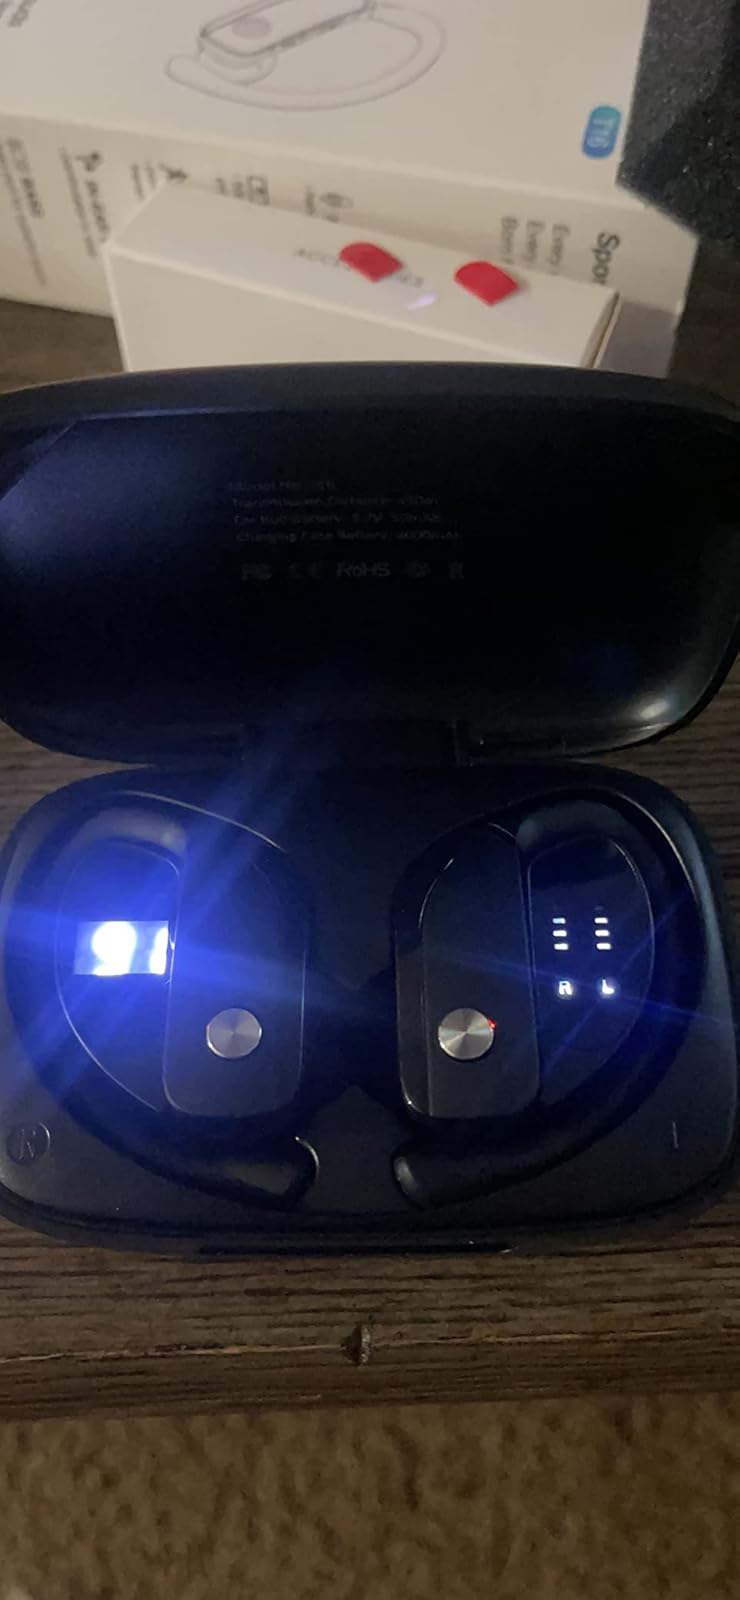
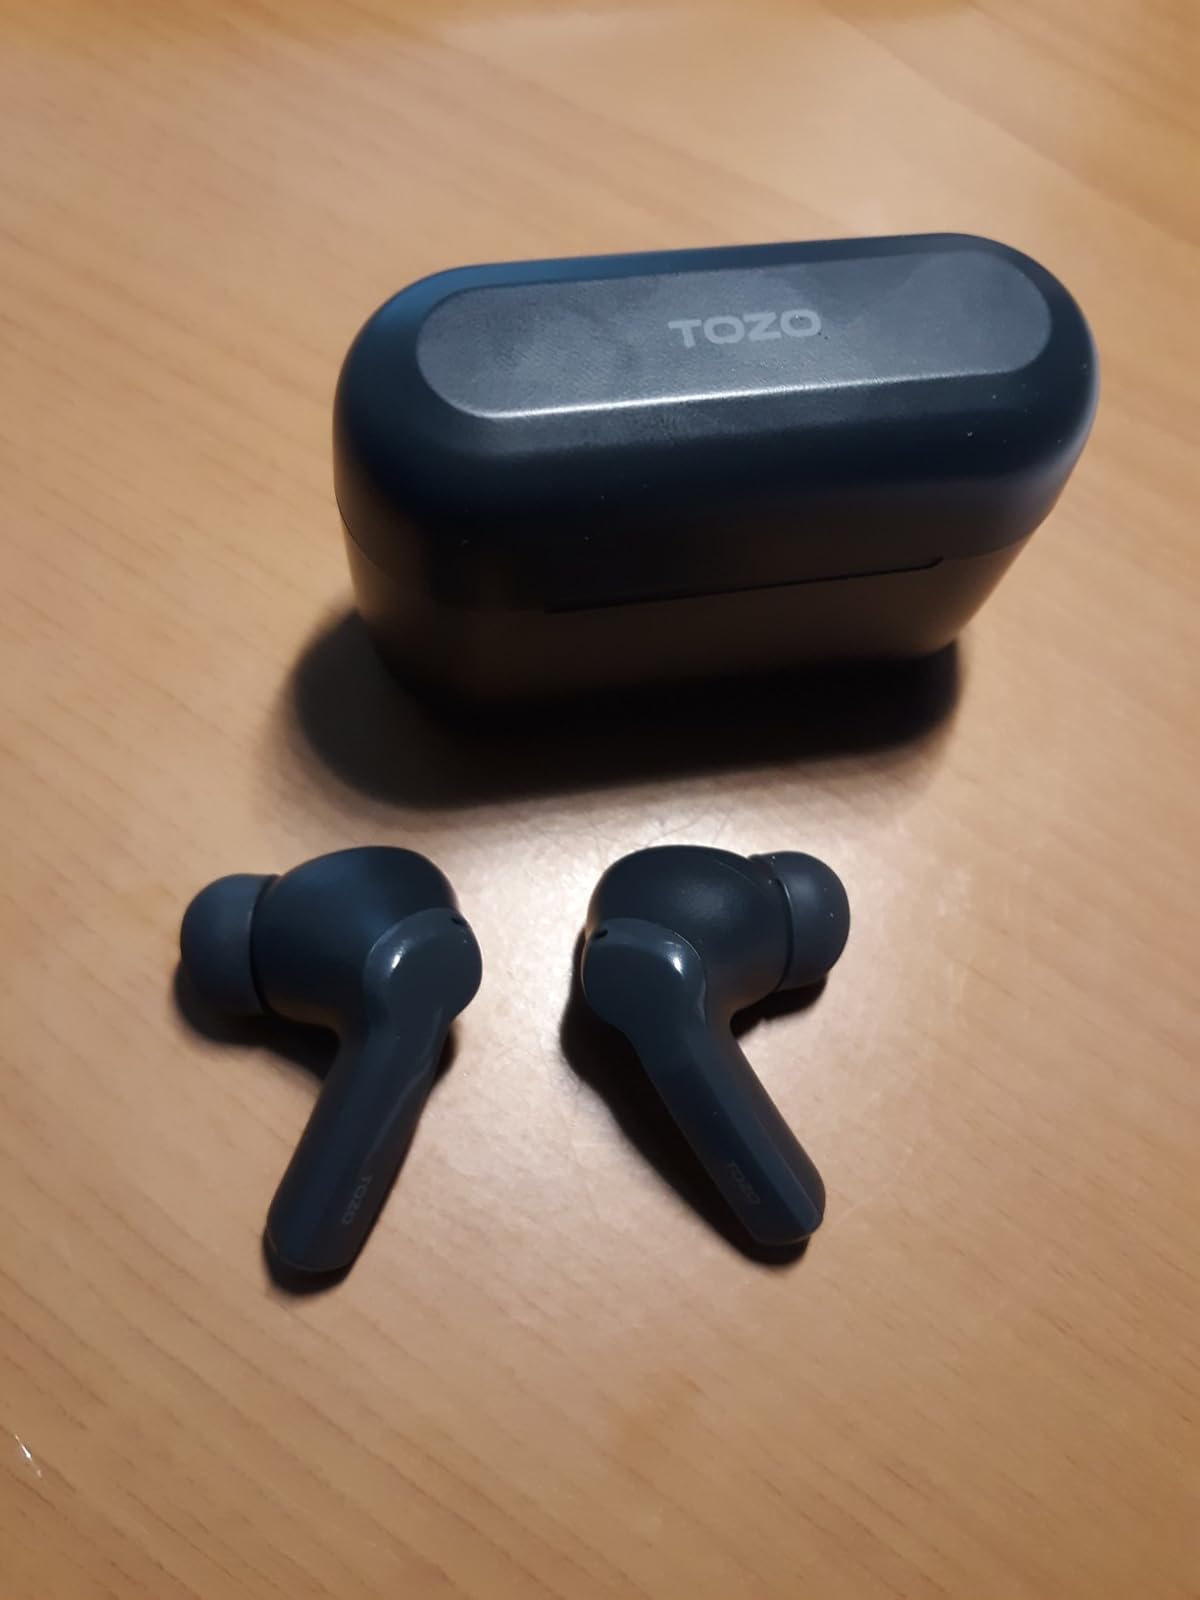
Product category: earbuds
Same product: no